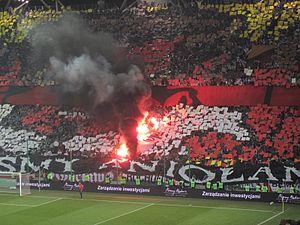
Le Legia Varsovie est un club professionnel polonais de football basé à Varsovie et qui participe depuis de nombreuses années à l'Ekstraklasa, première division du pays. Renommé en Pologne mais aussi en Europe, le Legia est le club polonais qui a joué le plus de fois en Ligue des champions. Par le passé, il est notamment parvenu à se qualifier pour les demi-finales de la Coupe d'Europe des clubs champions en 1970, étant finalement éliminé par le Feyenoord Rotterdam. Vainqueur à quatorze reprises du championnat de Pologne, un record national partagé avec deux autres clubs, le Legia Varsovie compte aussi à son palmarès dix-neuf Coupes de Pologne, victoires qui le placent comme le spécialiste de la compétition, une Coupe de la Ligue et quatre Supercoupes de Pologne.